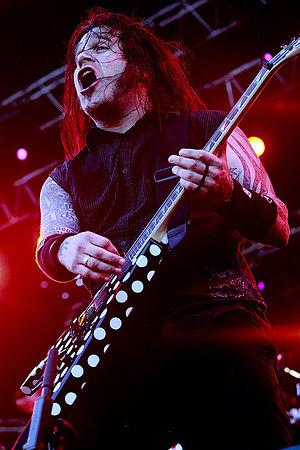
Phil Demmel, né le 2 avril 1967, est le guitariste soliste du groupe de heavy metal Machine Head depuis 2003. Il fut le fondateur et seul membre constant du groupe Vio-lence, ainsi que le guitariste/chanteur du groupe Torque.
Machine Head est un groupe de groove metal et de thrash metal américain, originaire d'Oakland en Californie. Fondé en 1991, le groupe se compose initialement du guitariste et chanteur Robb Flynn et du bassiste Adam Duce. À ses débuts, le groupe ne rencontre pas le succès escompté dans son propre pays, mais il bénéficie depuis ses débuts d'une grande popularité auprès des amateurs de thrash metal européens. En 2013, Machine Head recense plus de 3 millions de disques vendus à travers le monde.